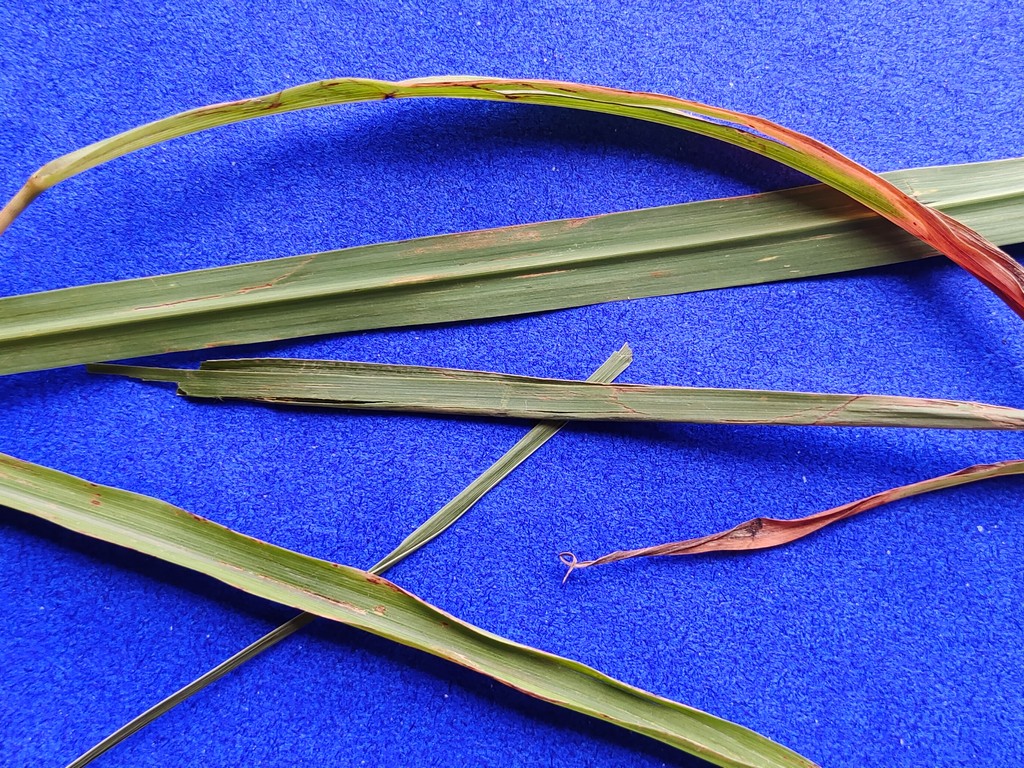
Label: Unhealthy